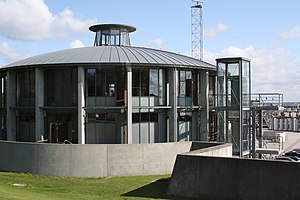
Lundgaard & Tranberg
Rensningsanlægget i Helsingør
Lundgaard & Tranberg Arkitekter er en dansk arkitektvirksomhed, grundlagt 1983 af Boje Lundgaard og Lene Tranberg. Lundgaard døde i 2004, hvorefter Lene Tranberg førte tegnestuen videre.